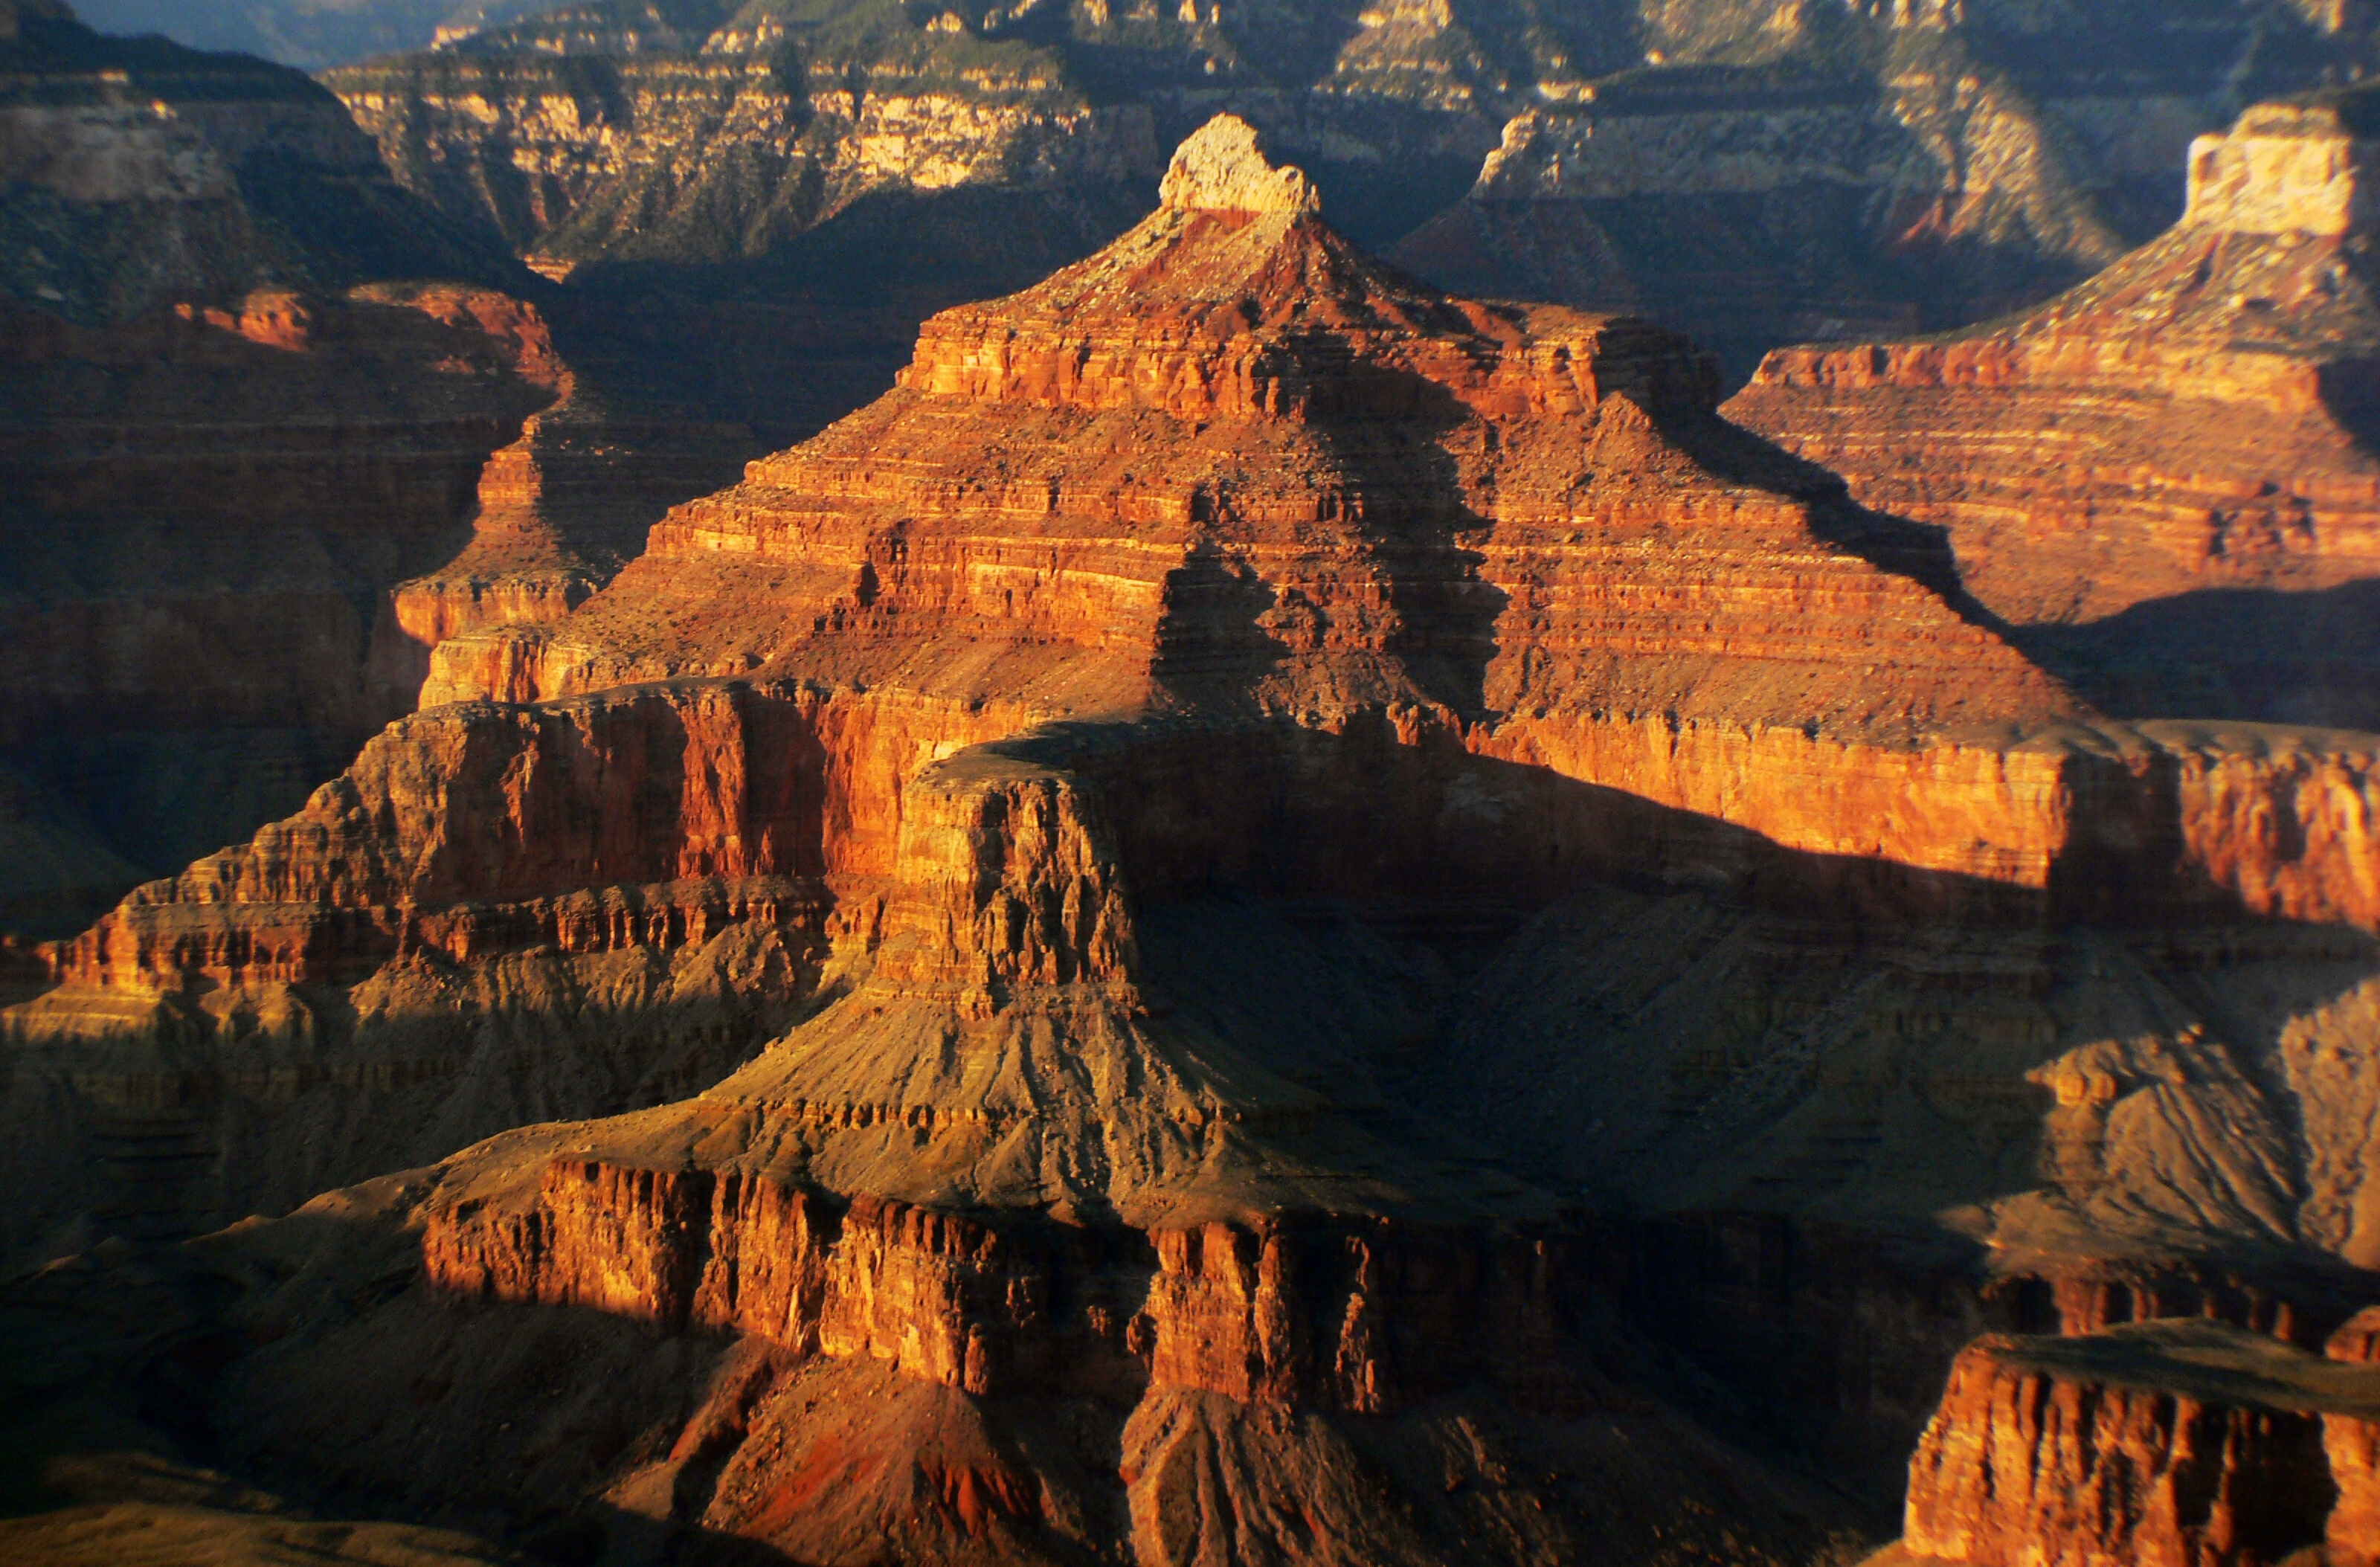
formation, canyon, national park, arizona, geology, badlands, grandcanyon, bridgecamera, usnationalparks, thegrandcanyon, wadi, landform, geographical feature